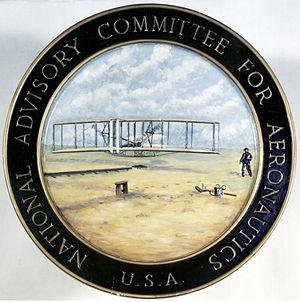
Le National Advisory Committee for Aeronautics est l'agence fédérale américaine chargée de la recherche dans le domaine de l'aéronautique entre 1915 et 1958. L'agence spatiale américaine de la NASA a été créée en 1958 sur la base du NACA et a repris ses activités de recherche aéronautique, qui ne représentent toutefois qu'une faible fraction de son activité.